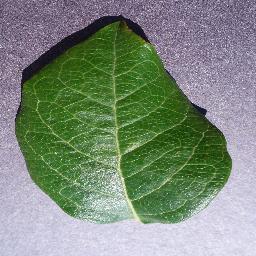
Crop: blueberry
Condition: healthy